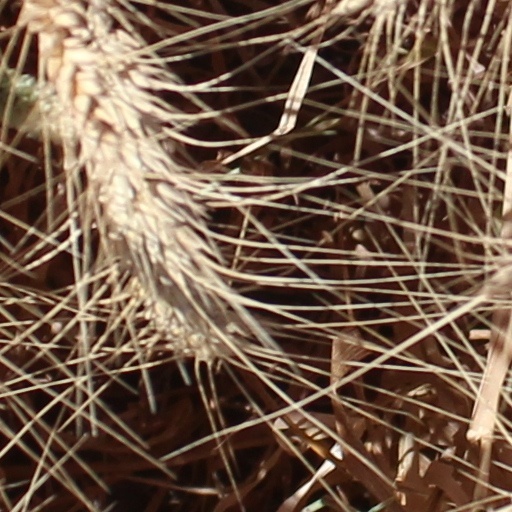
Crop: wheat